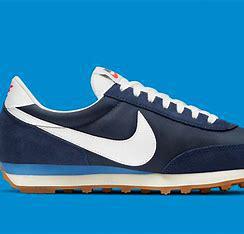
Brand: Nike
Model: Daybreak